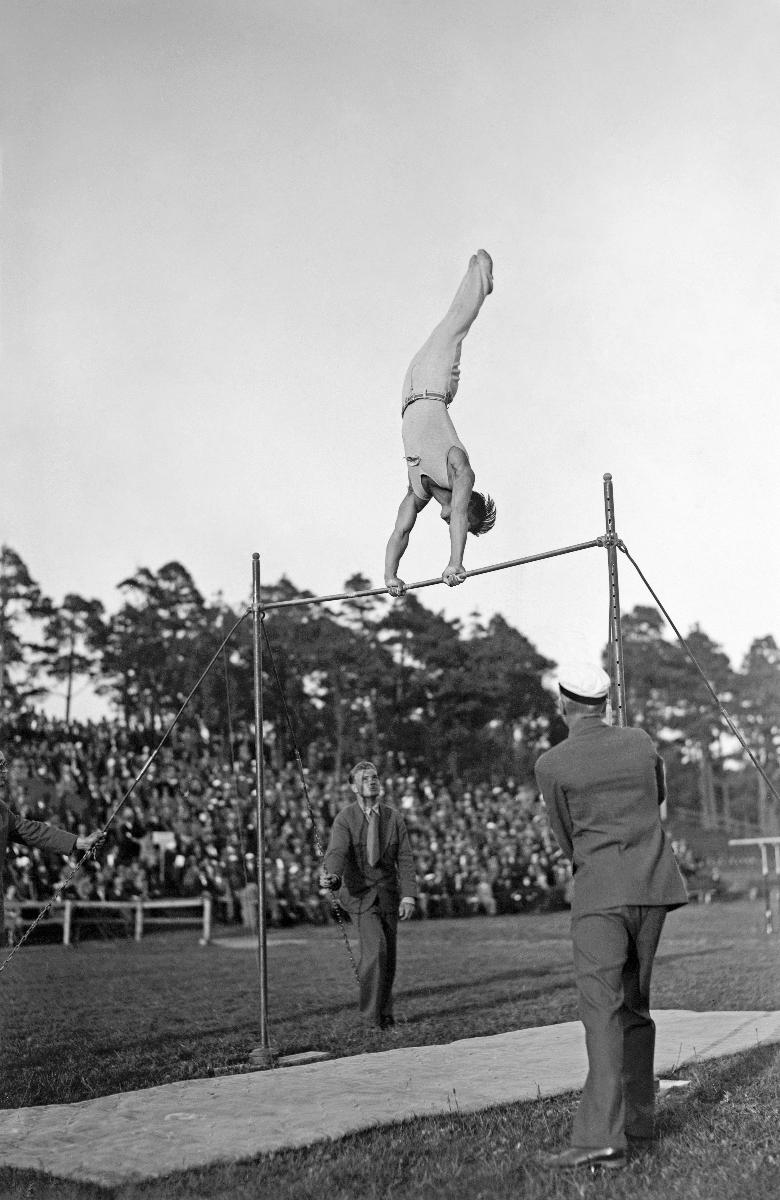
Voimisteluesitys Helsingissä
Gymnastikuppvisning i Helsingfors; Gymnastics show in Helsinki
sisällön kuvaus: Voimisteluesitys Töölön pallokentällä, Helsingissä 29.6.1932. content description: Gymnastics show on Tölö Ball Field in Helsinki 29.6.1932. innehållsbeskrivning: Gymnastikuppvisning på Tölö bollplan i Helsingfors 29.6.1932.
Kuvaaja: Sundström, Hugo, kuvaaja
Vuosi: 1932
Paikka: Suomi, Uusimaa, Helsinki
Aiheet: voimistelu; voimistelijat; esitykset; HBL; gymnastics; gymnasts; performances; sports; show; gymnastik; gymnaster; föreställningar (framföranden); sport; idrott; uppvisningar